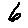
Label: 6